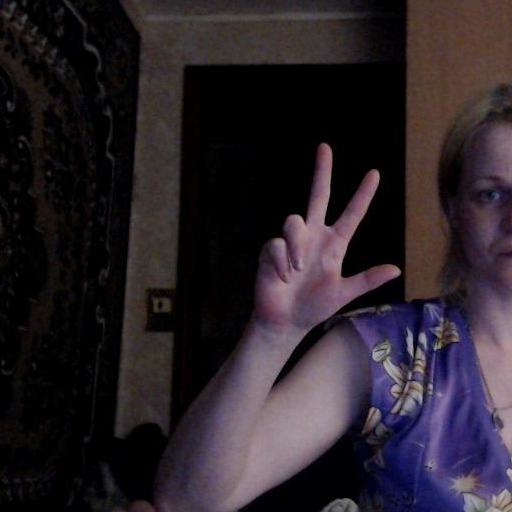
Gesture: three2